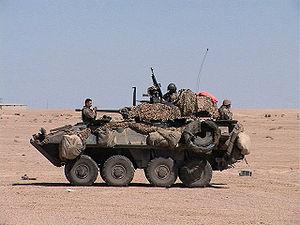
Le véhicule blindé léger 25, ou Light Armoured Vehicle 25 en anglais, est un véhicule blindé léger construit par General Dynamics Land Systems Canada. Il est développé à partir du AVGP Cougar canadien, un dérivé du Mowag Piranha suisse.
Le Corps des Marines des États-Unis est une des six branches des Forces armées des États-Unis.